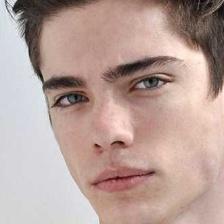
Label: faces